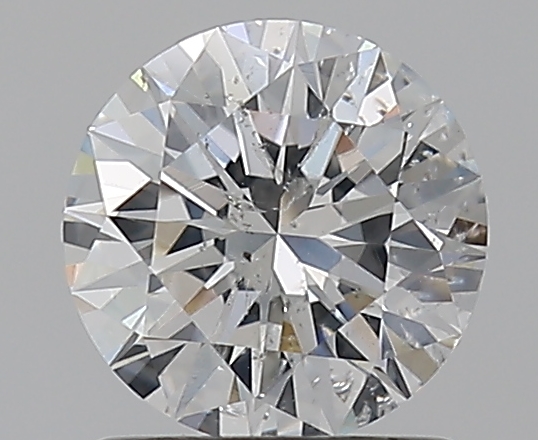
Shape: round
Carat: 1.01
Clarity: SI2
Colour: G
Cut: EX
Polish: EX
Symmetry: EX
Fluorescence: N
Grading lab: GIA
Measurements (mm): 6.44 x 6.46 x 3.97